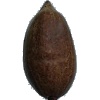
Label: Nut Pecan 1